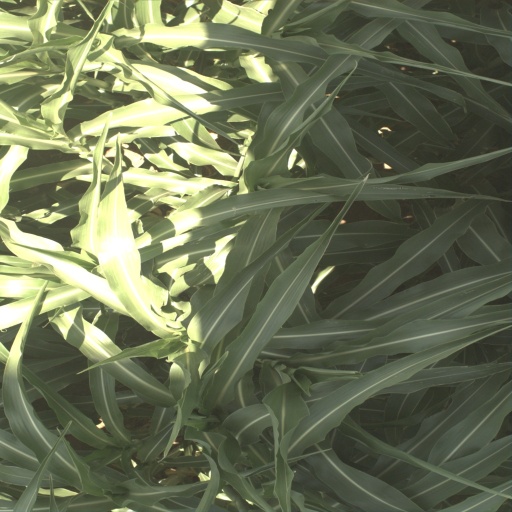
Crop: sorghum